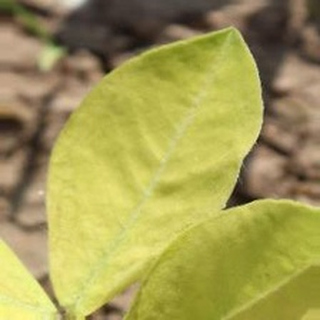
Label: groundnut_nutrition_deficiency